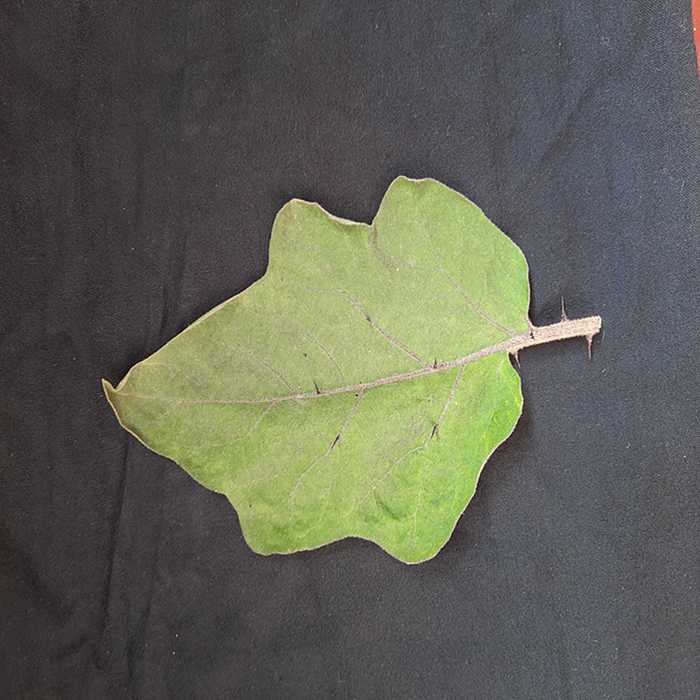
Plant: Eggplant
Label: Eggplant fresh leaf